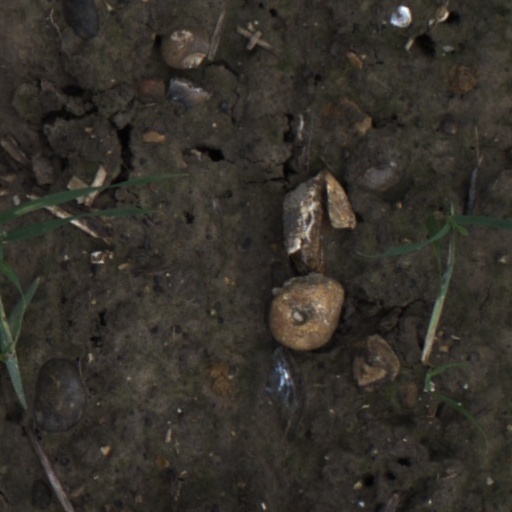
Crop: wheat